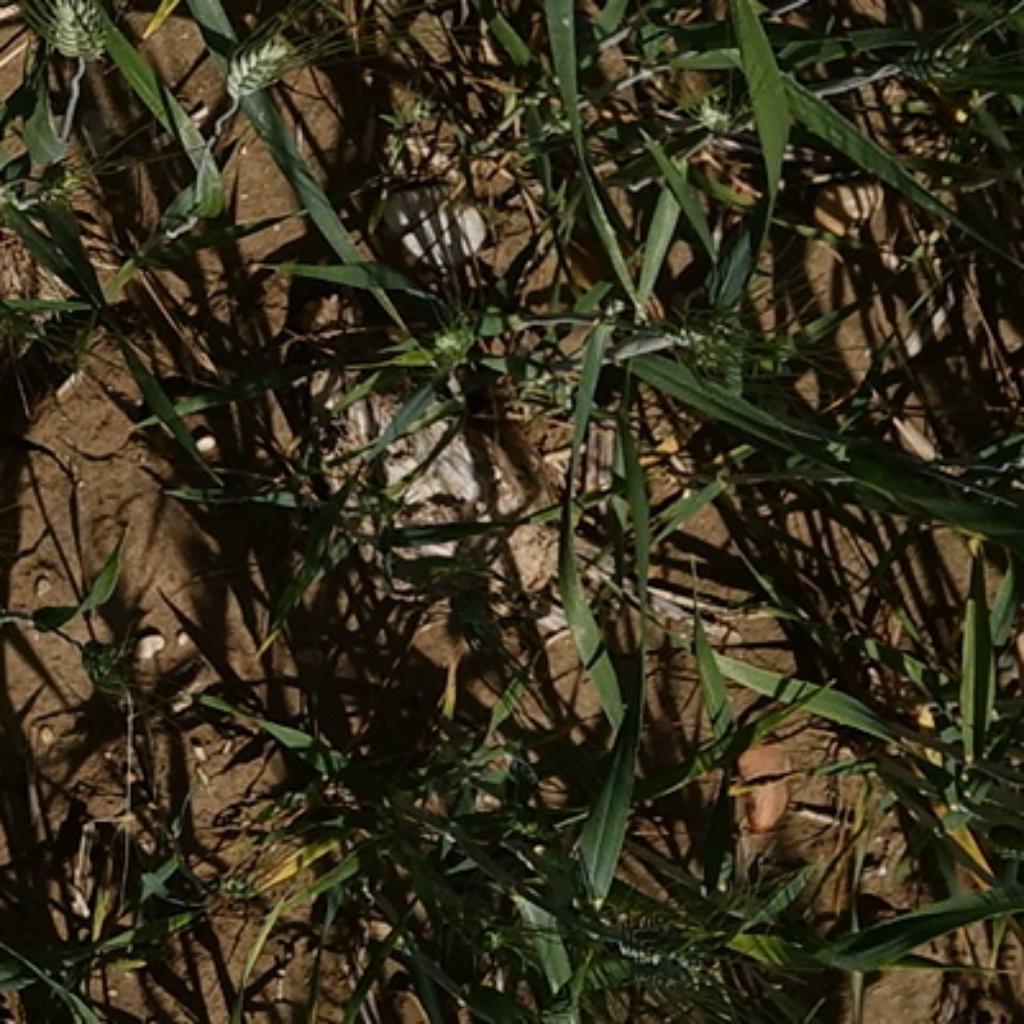
Country: France
Location: Gréoux
Wheat development stage: Filling